Row NYC Hotel

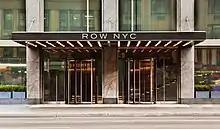
Front entrance

Irwin Chanin initially rented out rooms for $3 to $5 per night. The Eighth Avenue Association gave the Chanin brothers a plaque in March 1928 to celebrate the hotel's completion. That October, radio station WGBS opened an auxiliary studio atop the Hotel Lincoln. The Cigar Stores Realty Company bought the Hotel Lincoln in January 1929 as part of a $25 million purchase of multiple properties. The following month, the Metropolitan Life Insurance Company lent $3.8 million to the Lincoln's owners. Among the hotel's early events were meetings of the Theatrical Stock Managers' Association; meetings for John F. Hylan's 1929 mayoral campaign; and awards ceremonies for farmers. In addition, one of the storefronts was leased as a drugstore in 1930.